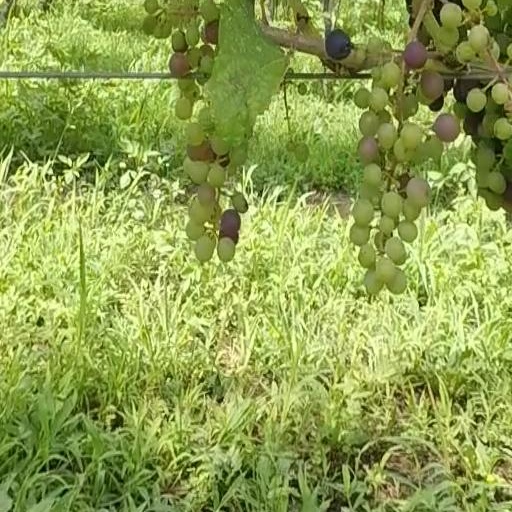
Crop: grape